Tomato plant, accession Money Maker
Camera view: vertical (180 deg); turntable rotation: 240 degrees
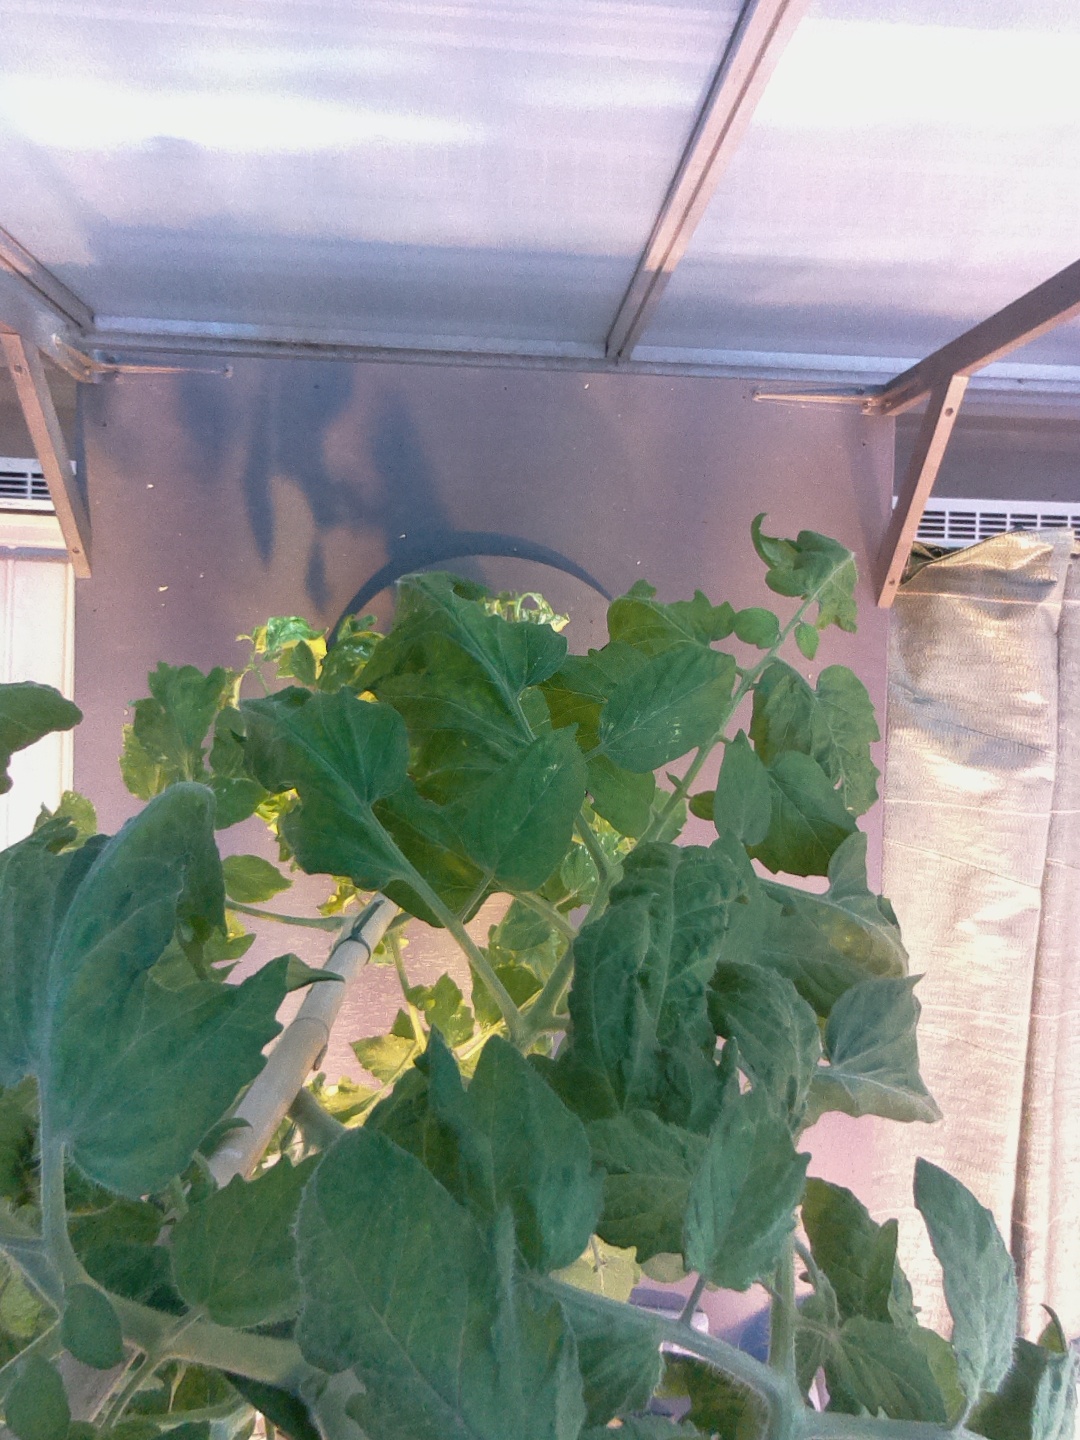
BBCH growth stage 65: Full flowering, 50%-60% of flowers open, first petals falling